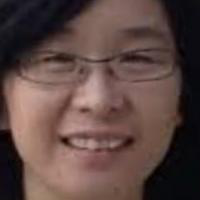
Age group: age 31-40